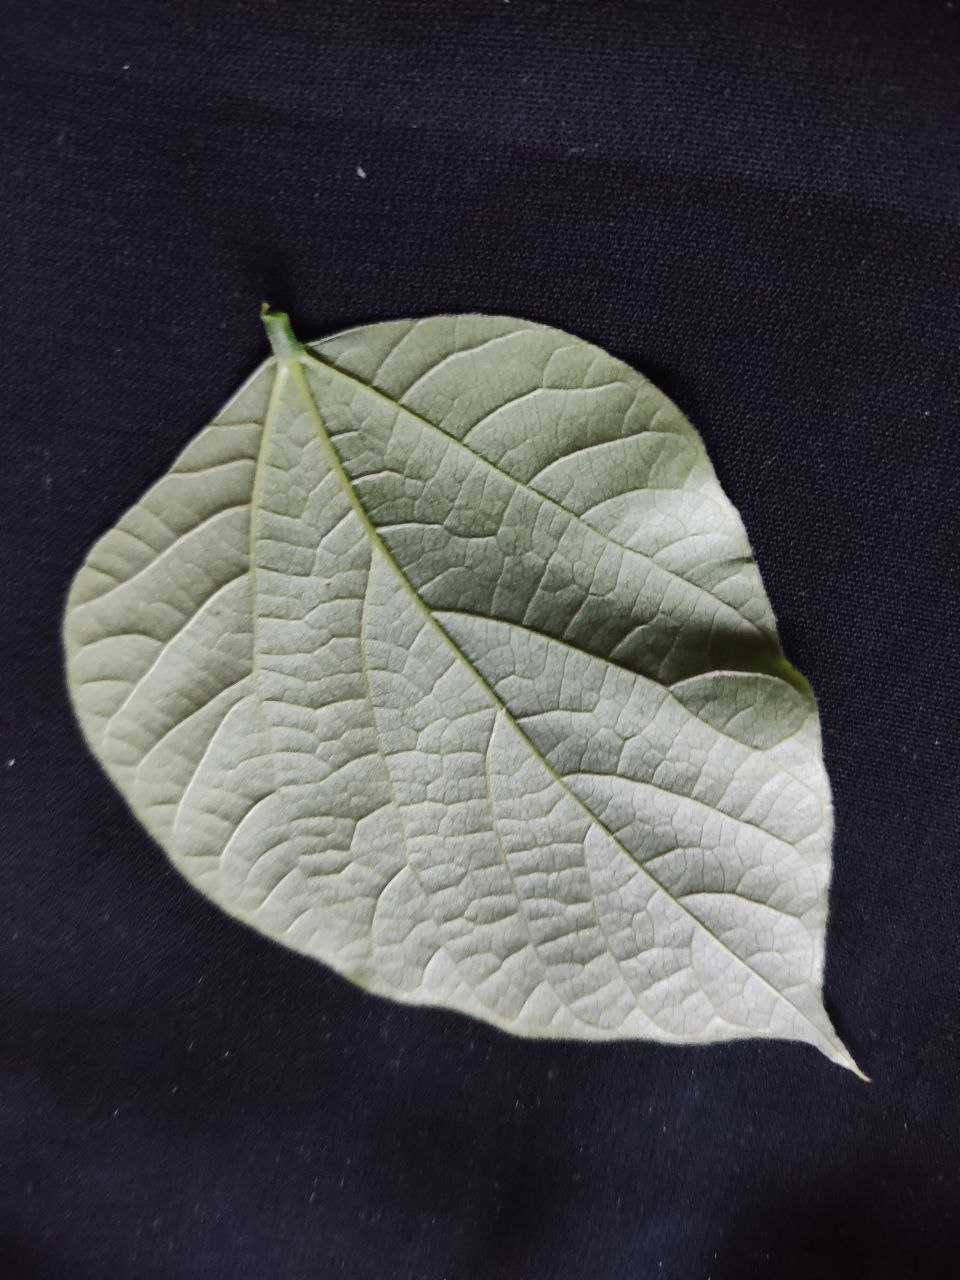
Crop: bean
Leaf condition: Fresh Leaf